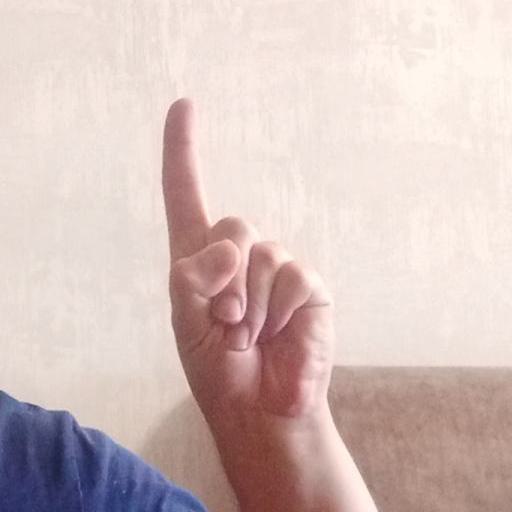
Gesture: one